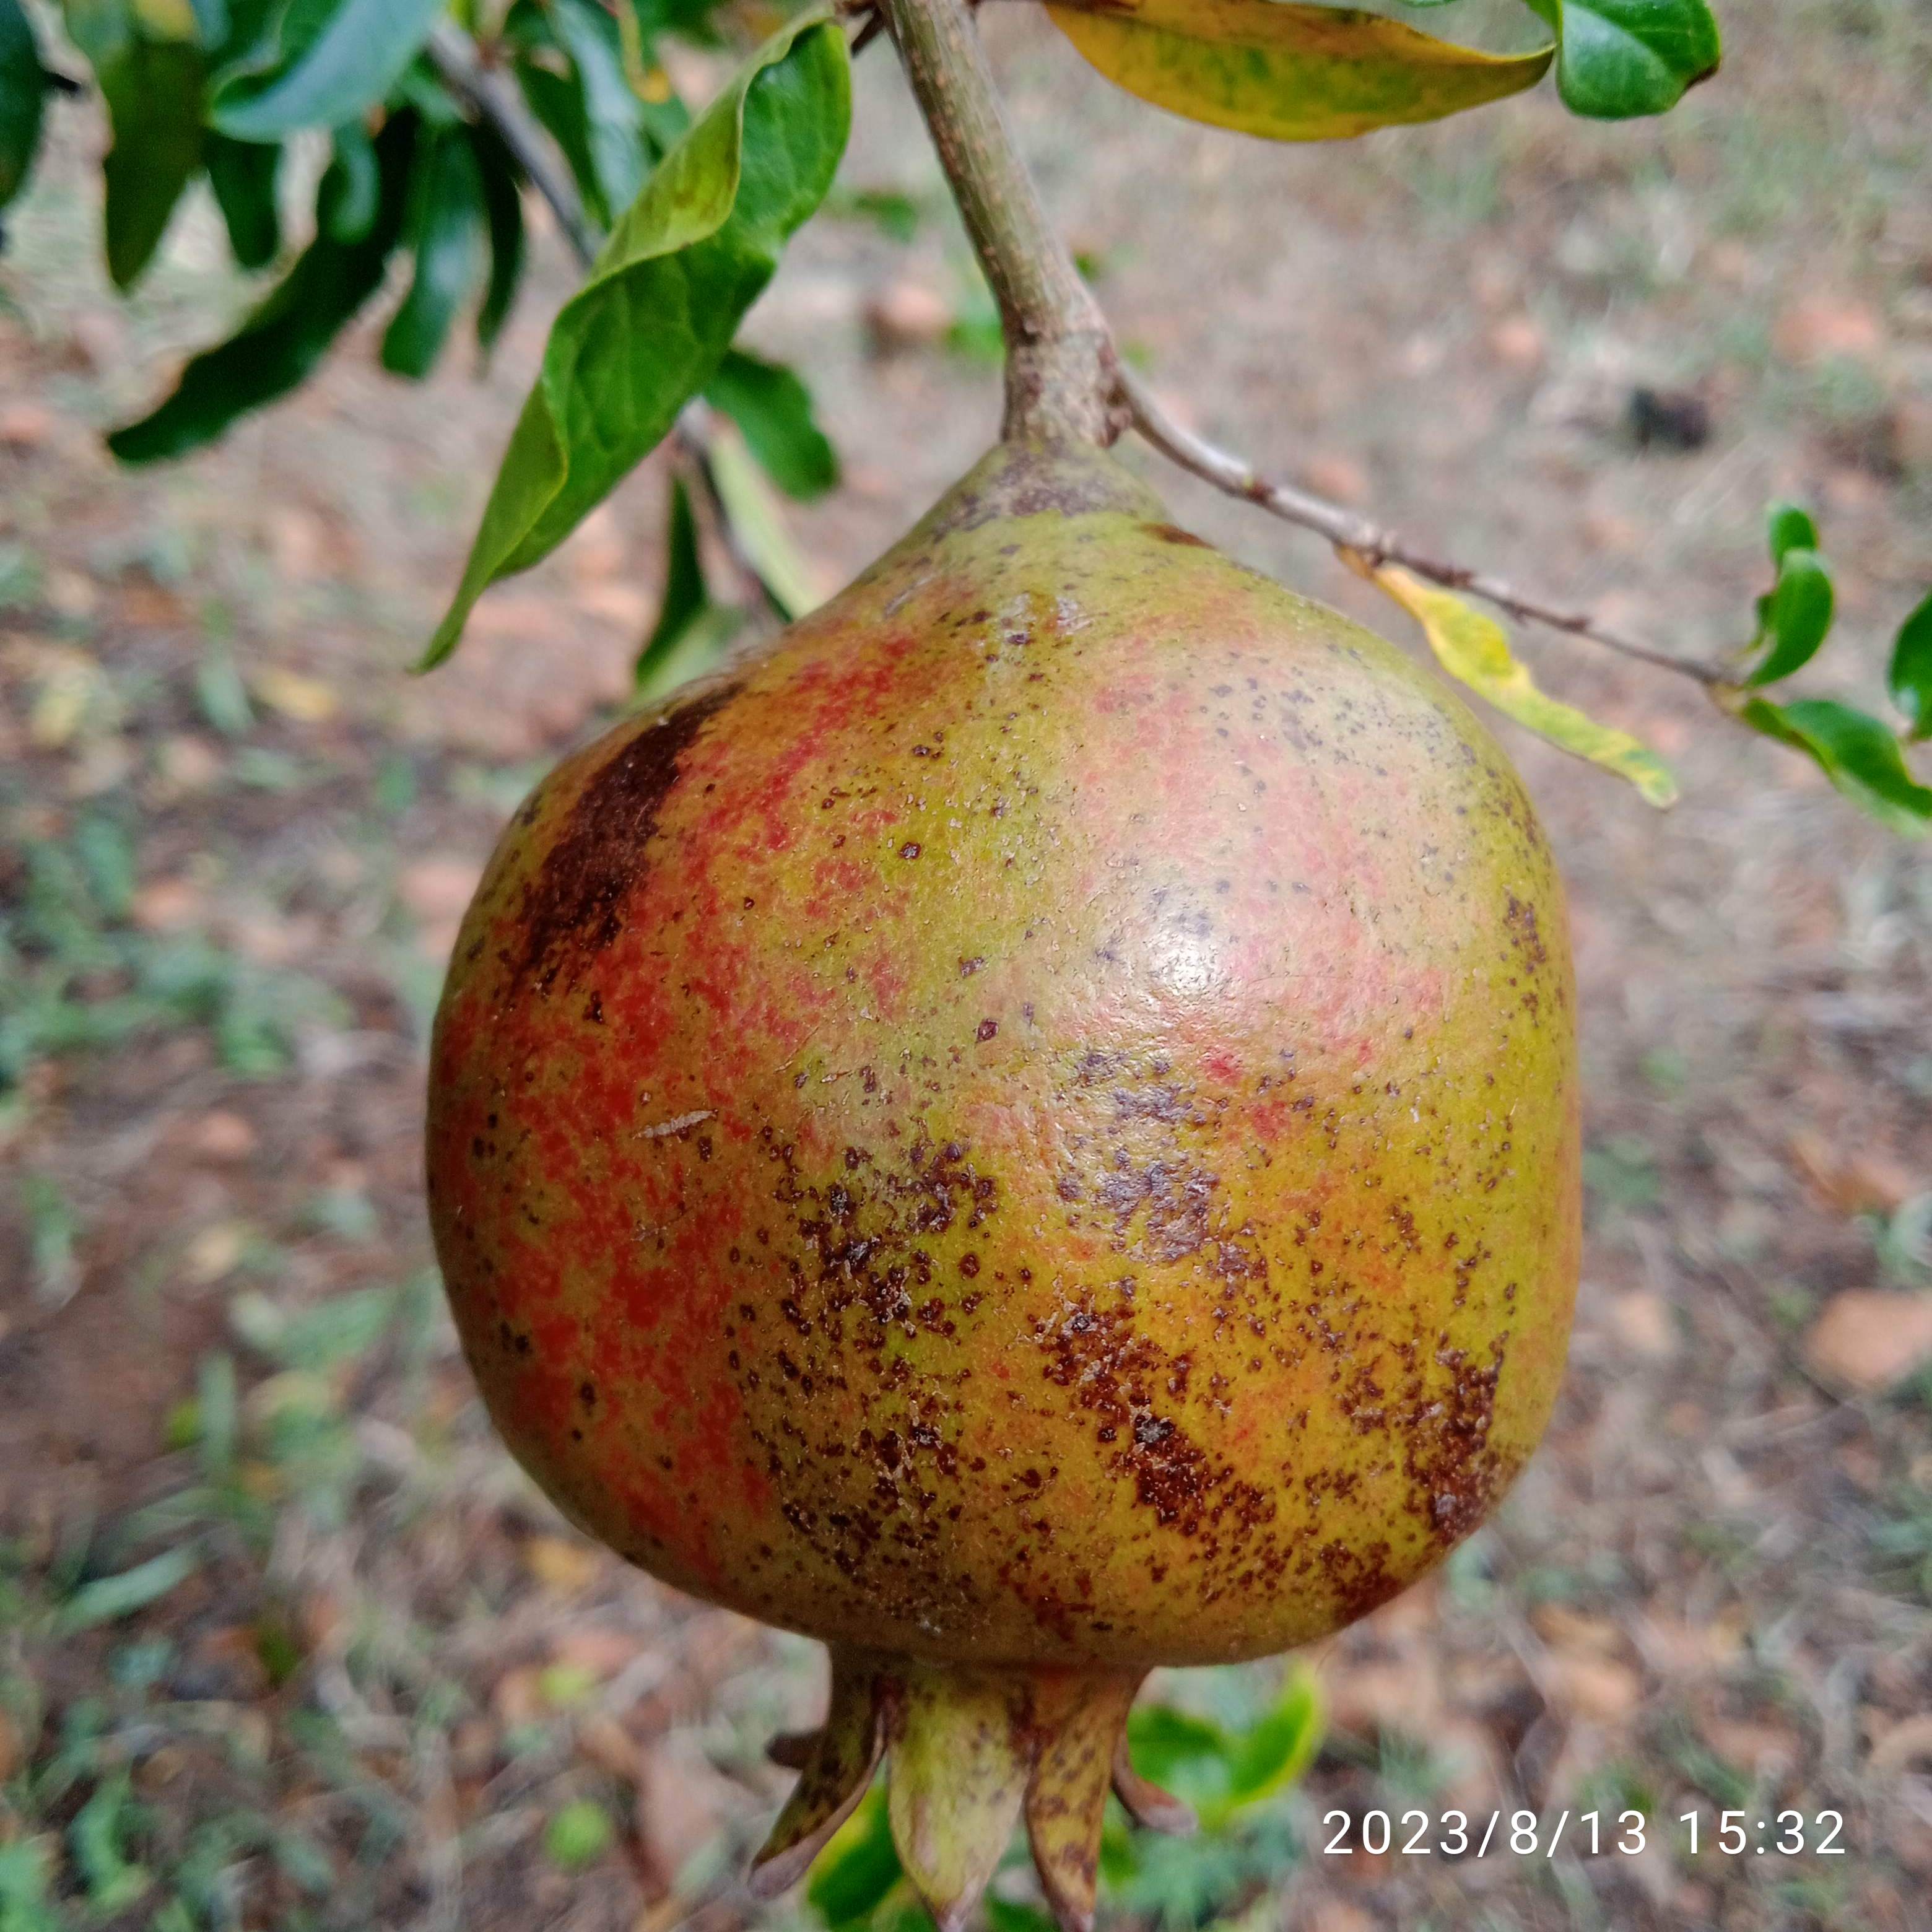
Label: Cercospora